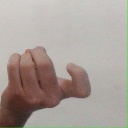
अक्षर: ज